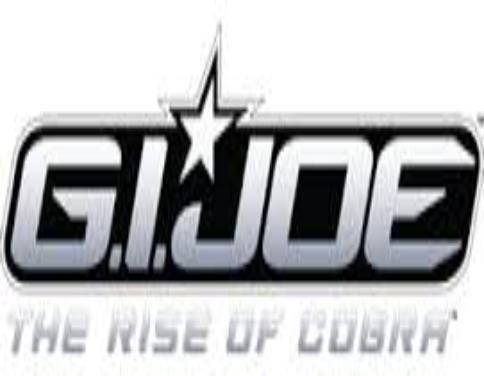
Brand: g.i. joe
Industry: Leisure